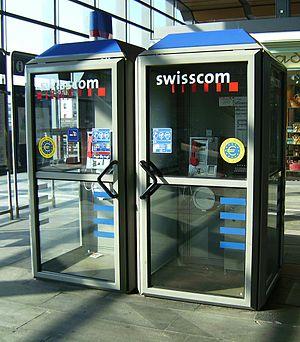
L'économie de la Suisse figure parmi les plus prospères et les plus développées au monde en dépit de l'absence de matières premières et de son absence de débouché maritime. Le taux de chômage y est structurellement bas, de même que le taux d'inflation. L'industrie, tournée vers l'exportation, est largement spécialisée dans les produits à haute valeur ajoutée.